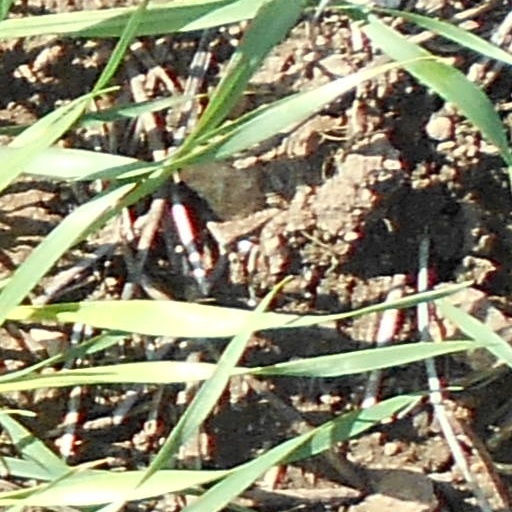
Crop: wheat